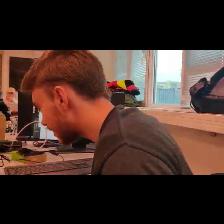
Label: Human